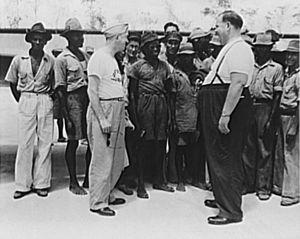
L’United Service Organizations est une organisation à but non lucratif qui fournit des services de loisirs et de soutien moral aux membres de l’armée américaine avec des programmes dans plus de 135 centres répartis dans le monde entier.